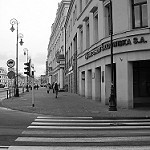
Label: B & W